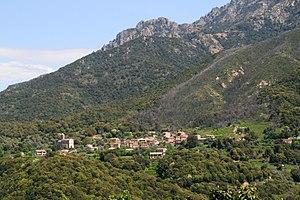
Murzo France - ( Corse du Sud), le village. Corsu: Murzu Francia (Corsica suttana), u paese Walon: Murzo France (Corse do Sud), li viyadje.
Murzo est une commune française située dans la circonscription départementale de la Corse-du-Sud et le territoire de la collectivité de Corse. Elle appartient à l'ancienne piève de Sorroingiù, dans les Deux-Sorru.